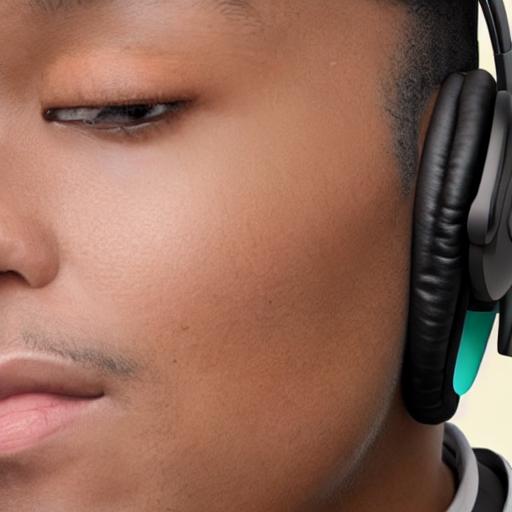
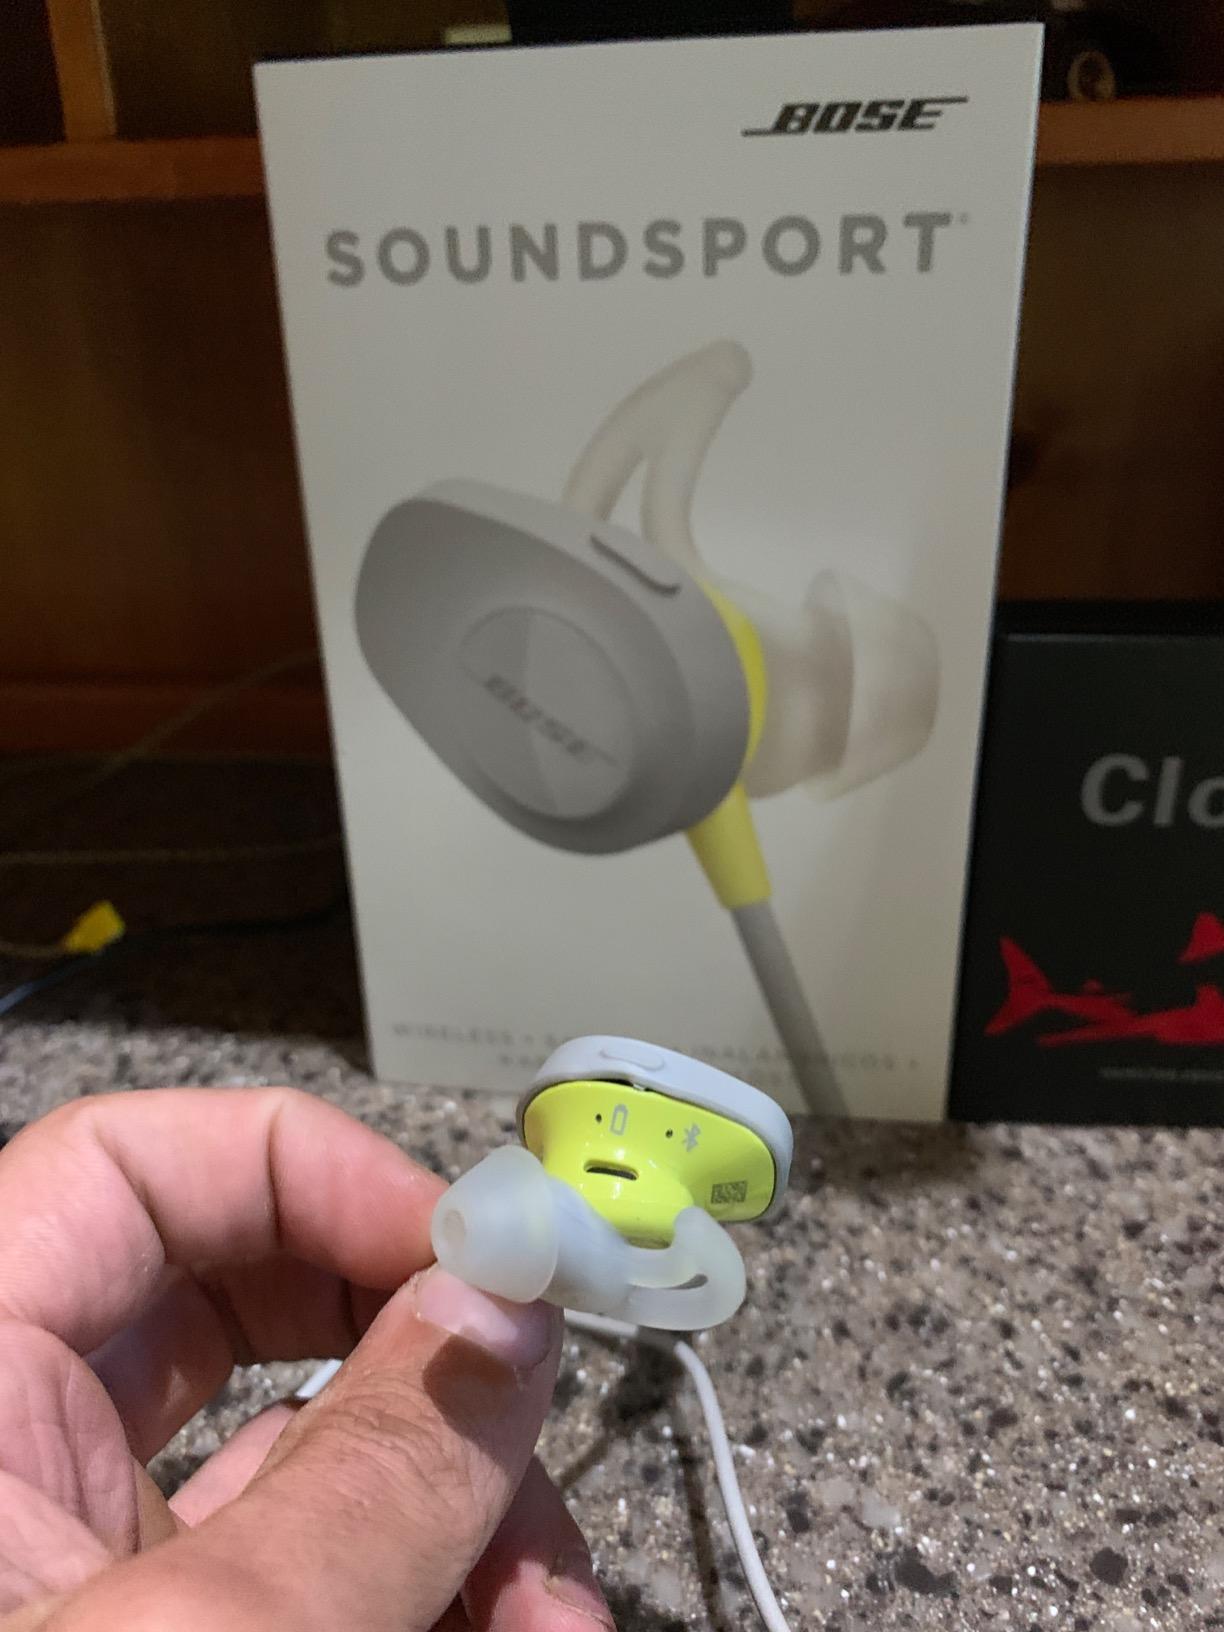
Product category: headphones
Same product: no